Kotobuki Station

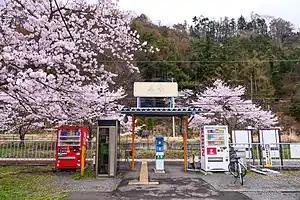
Kotobuki Station entrance in April 2021

is a railway station on the Fujikyuko Line in the city of Fujiyoshida, Yamanashi, Japan, operated by the private railway operator Fuji Kyuko (Fujikyu).